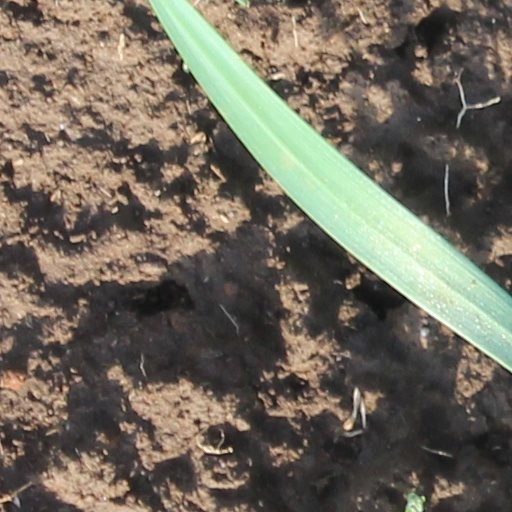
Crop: wheat